Small nucleolar RNA Z165

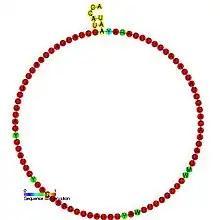
Predicted secondary structure and sequence conservation of snoZ165

In molecular biology, Small nucleolar RNA Z165 is a non-coding RNA (ncRNA) molecule which functions in the modification of other small nuclear RNAs (snRNAs). This type of modifying RNA is usually located in the nucleolus of the eukaryotic cell which is a major site of snRNA biogenesis. It is known as a small nucleolar RNA (snoRNA) and also often referred to as a guide RNA.